Erfurt–Leipzig/Halle high-speed railway

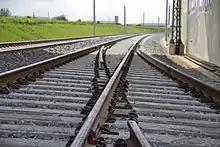
A special feature for a German high-speed line is the frog and centerpiece-free set of points at the junction with the siding to Erfurt-Vieselbach substation, with operations possible at 200 km/h on the main line.

Following the planning stage of 1995, overtaking loops were provided at intervals of about and crossovers at intervals of about seven kilometres. With the adoption of the four planned overtaking loop facilities ("Überholbahnhöfe"), the proposed crossovers could be dispensed with. Ballastless track is used for the continuous main tracks. The crossovers that are incorporated in the overtaking loop facilities at Großbrembach, Jüdendorf and Dörstewitz are designed for operations at and the turnout speed to the passing tracks is . Because of the confined situation between the Finne Tunnel and the Bibra Tunnel the maximum speed in the Saubachtal overtaking loop is only .